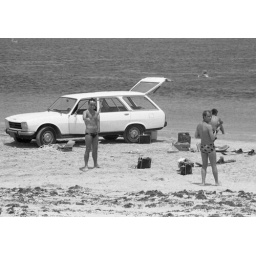
BAe bags by the beach